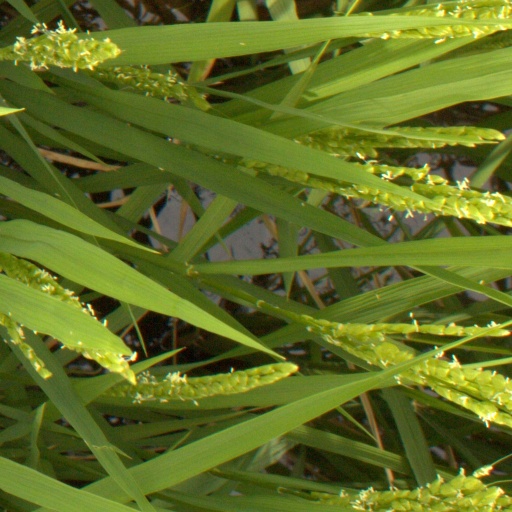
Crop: rice